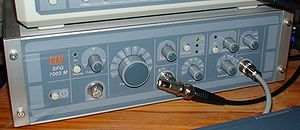
Signalgenerator
Eksempel på en funktionsgenerator.
En signalgenerator, er et apparat, der bruges indenfor elektronikken til at levere "prøve-signaler", når man udvikler eller reparerer et elektronisk kredsløb. Signalet leveres typisk gennem enten bananstik eller BNC-stik, og ved hjælp af betjeningsknapper kan man justere signalets amplitude og frekvens.